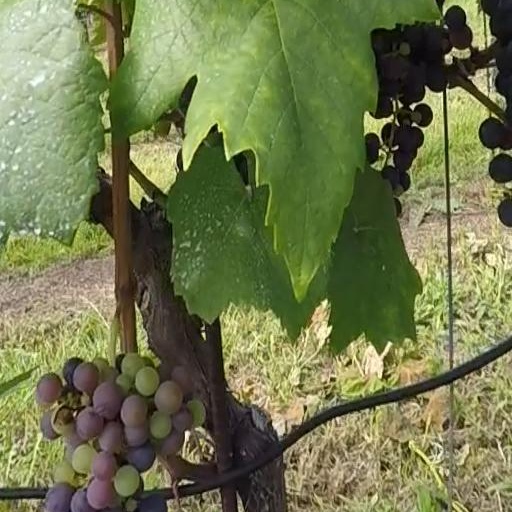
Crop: grape